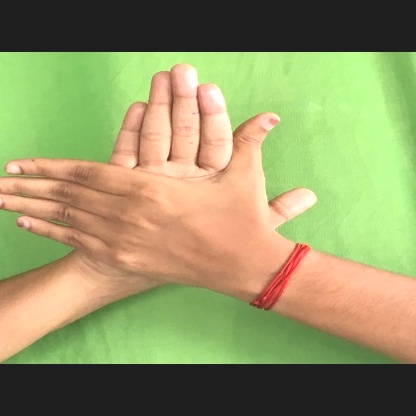
Mudra: Chakra